Caladenia multiclavia

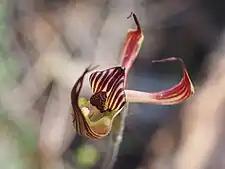
"Caladenia multiclavia" labellum detail

"Caladenia multiclavia" is a terrestrial, perennial, deciduous, herb with an underground tuber and a single erect, hairy leaf, long and wide. Up to three greenish-yellow, red and cream-coloured flowers, long and wide are borne on a stalk tall. The flowers are greenish-yellow, red and cream-coloured, shaped like a reclining spider and the sepals and petals have thin, thread-like tips. The dorsal sepal and petals are close together and parallel, curved down behind the column near their bases, then upswept at the back of the flower. The lateral sepals are similarly arranged but at the front of the flower. The dorsal sepal is long and wide, the lateral sepals are long and wide and the petals are long and about wide. The labellum is long and wide, diamond-shaped and prominently red-striped in the centre of the flower. In the centre of the labellum there is a dense cluster of reddish, club-shaped calli up to long. Flowering occurs from September to October.